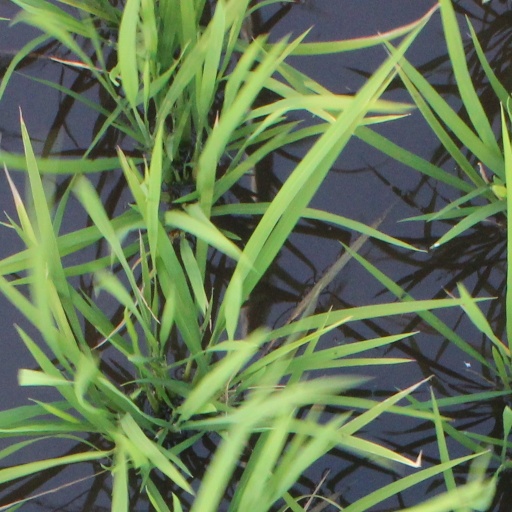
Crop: rice